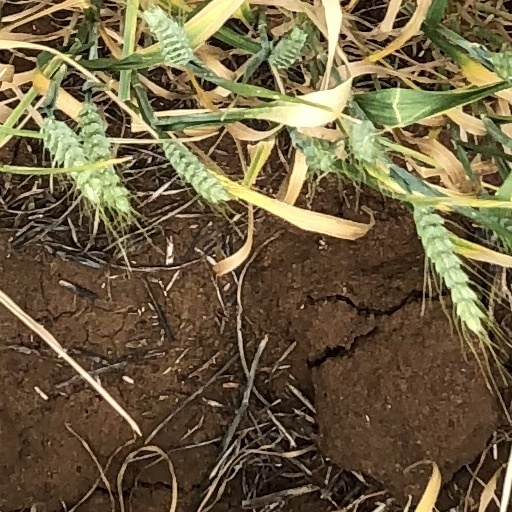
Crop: wheat